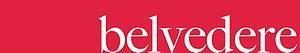
Les palais du Belvédère, situés à Vienne, en Autriche, ont été construits au début du XVIIIᵉ siècle, par le célèbre architecte baroque Johann Lukas von Hildebrandt, pour être la résidence d’été du prince Eugène de Savoie. Comprenant le Belvédère supérieur, le Belvédère inférieur, avec son orangerie et son écurie d’apparat et de vastes jardins, ce complexe palatial compte parmi les plus beaux ensembles baroques d’Europe ; il est classé au patrimoine mondial de l'UNESCO.